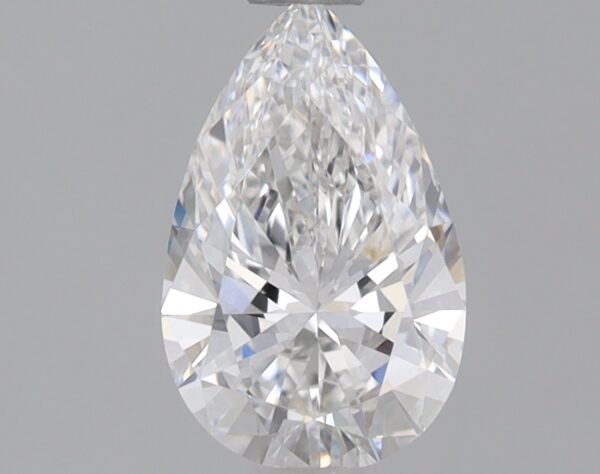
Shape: pear
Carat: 0.7
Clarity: VS1
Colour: F
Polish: EX
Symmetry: VG
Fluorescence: NONE
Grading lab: IGI
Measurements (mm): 8.02 x 5.09 x 3.07